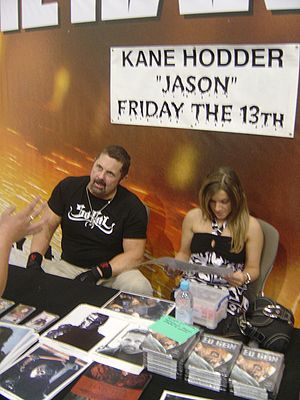
Kane Hodder
Kane Hodder (til venstre) i 2007
Kane Hodder er en amerikansk skuespiller og stuntmand, bedst kendt fra rollen som Jason Voorhees i Fredag den 13.-filmserien.